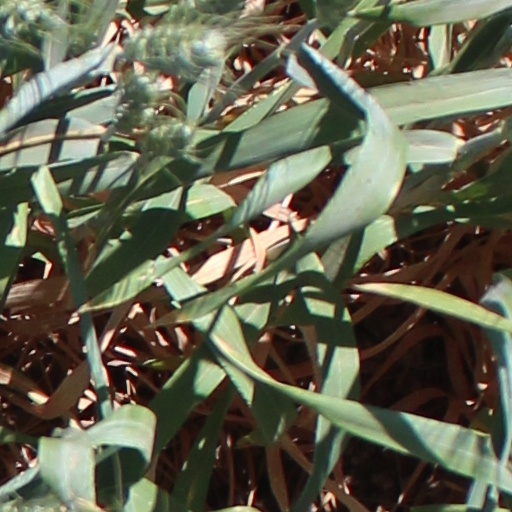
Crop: wheat